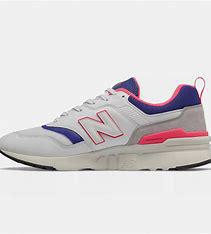
Brand: New
Model: Balance New Balance 997H